Cartagena, Chile

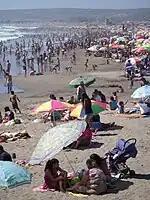
Playa Grande of Cartagena.

According to the 2002 census of the National Statistics Institute, Cartagena had 16,875 inhabitants; of these, 15,302 (90.7%) lived in urban areas and 1,573 (9.3%) in rural areas. At that time, there were 8,396 men and 8,479 women. Cartagena accounts for 1.10% of the regional population. The demonym for a man from Cartagena is "Cartagenino" and "Cartagenina" for a woman.